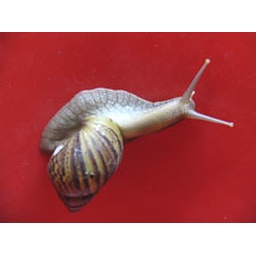
found this in our balcony ... been eating my plants